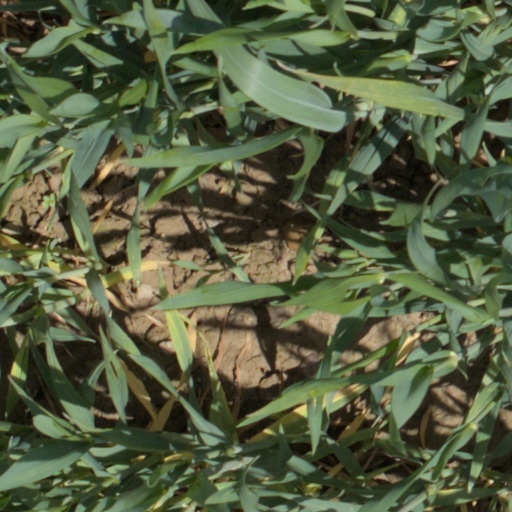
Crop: wheat